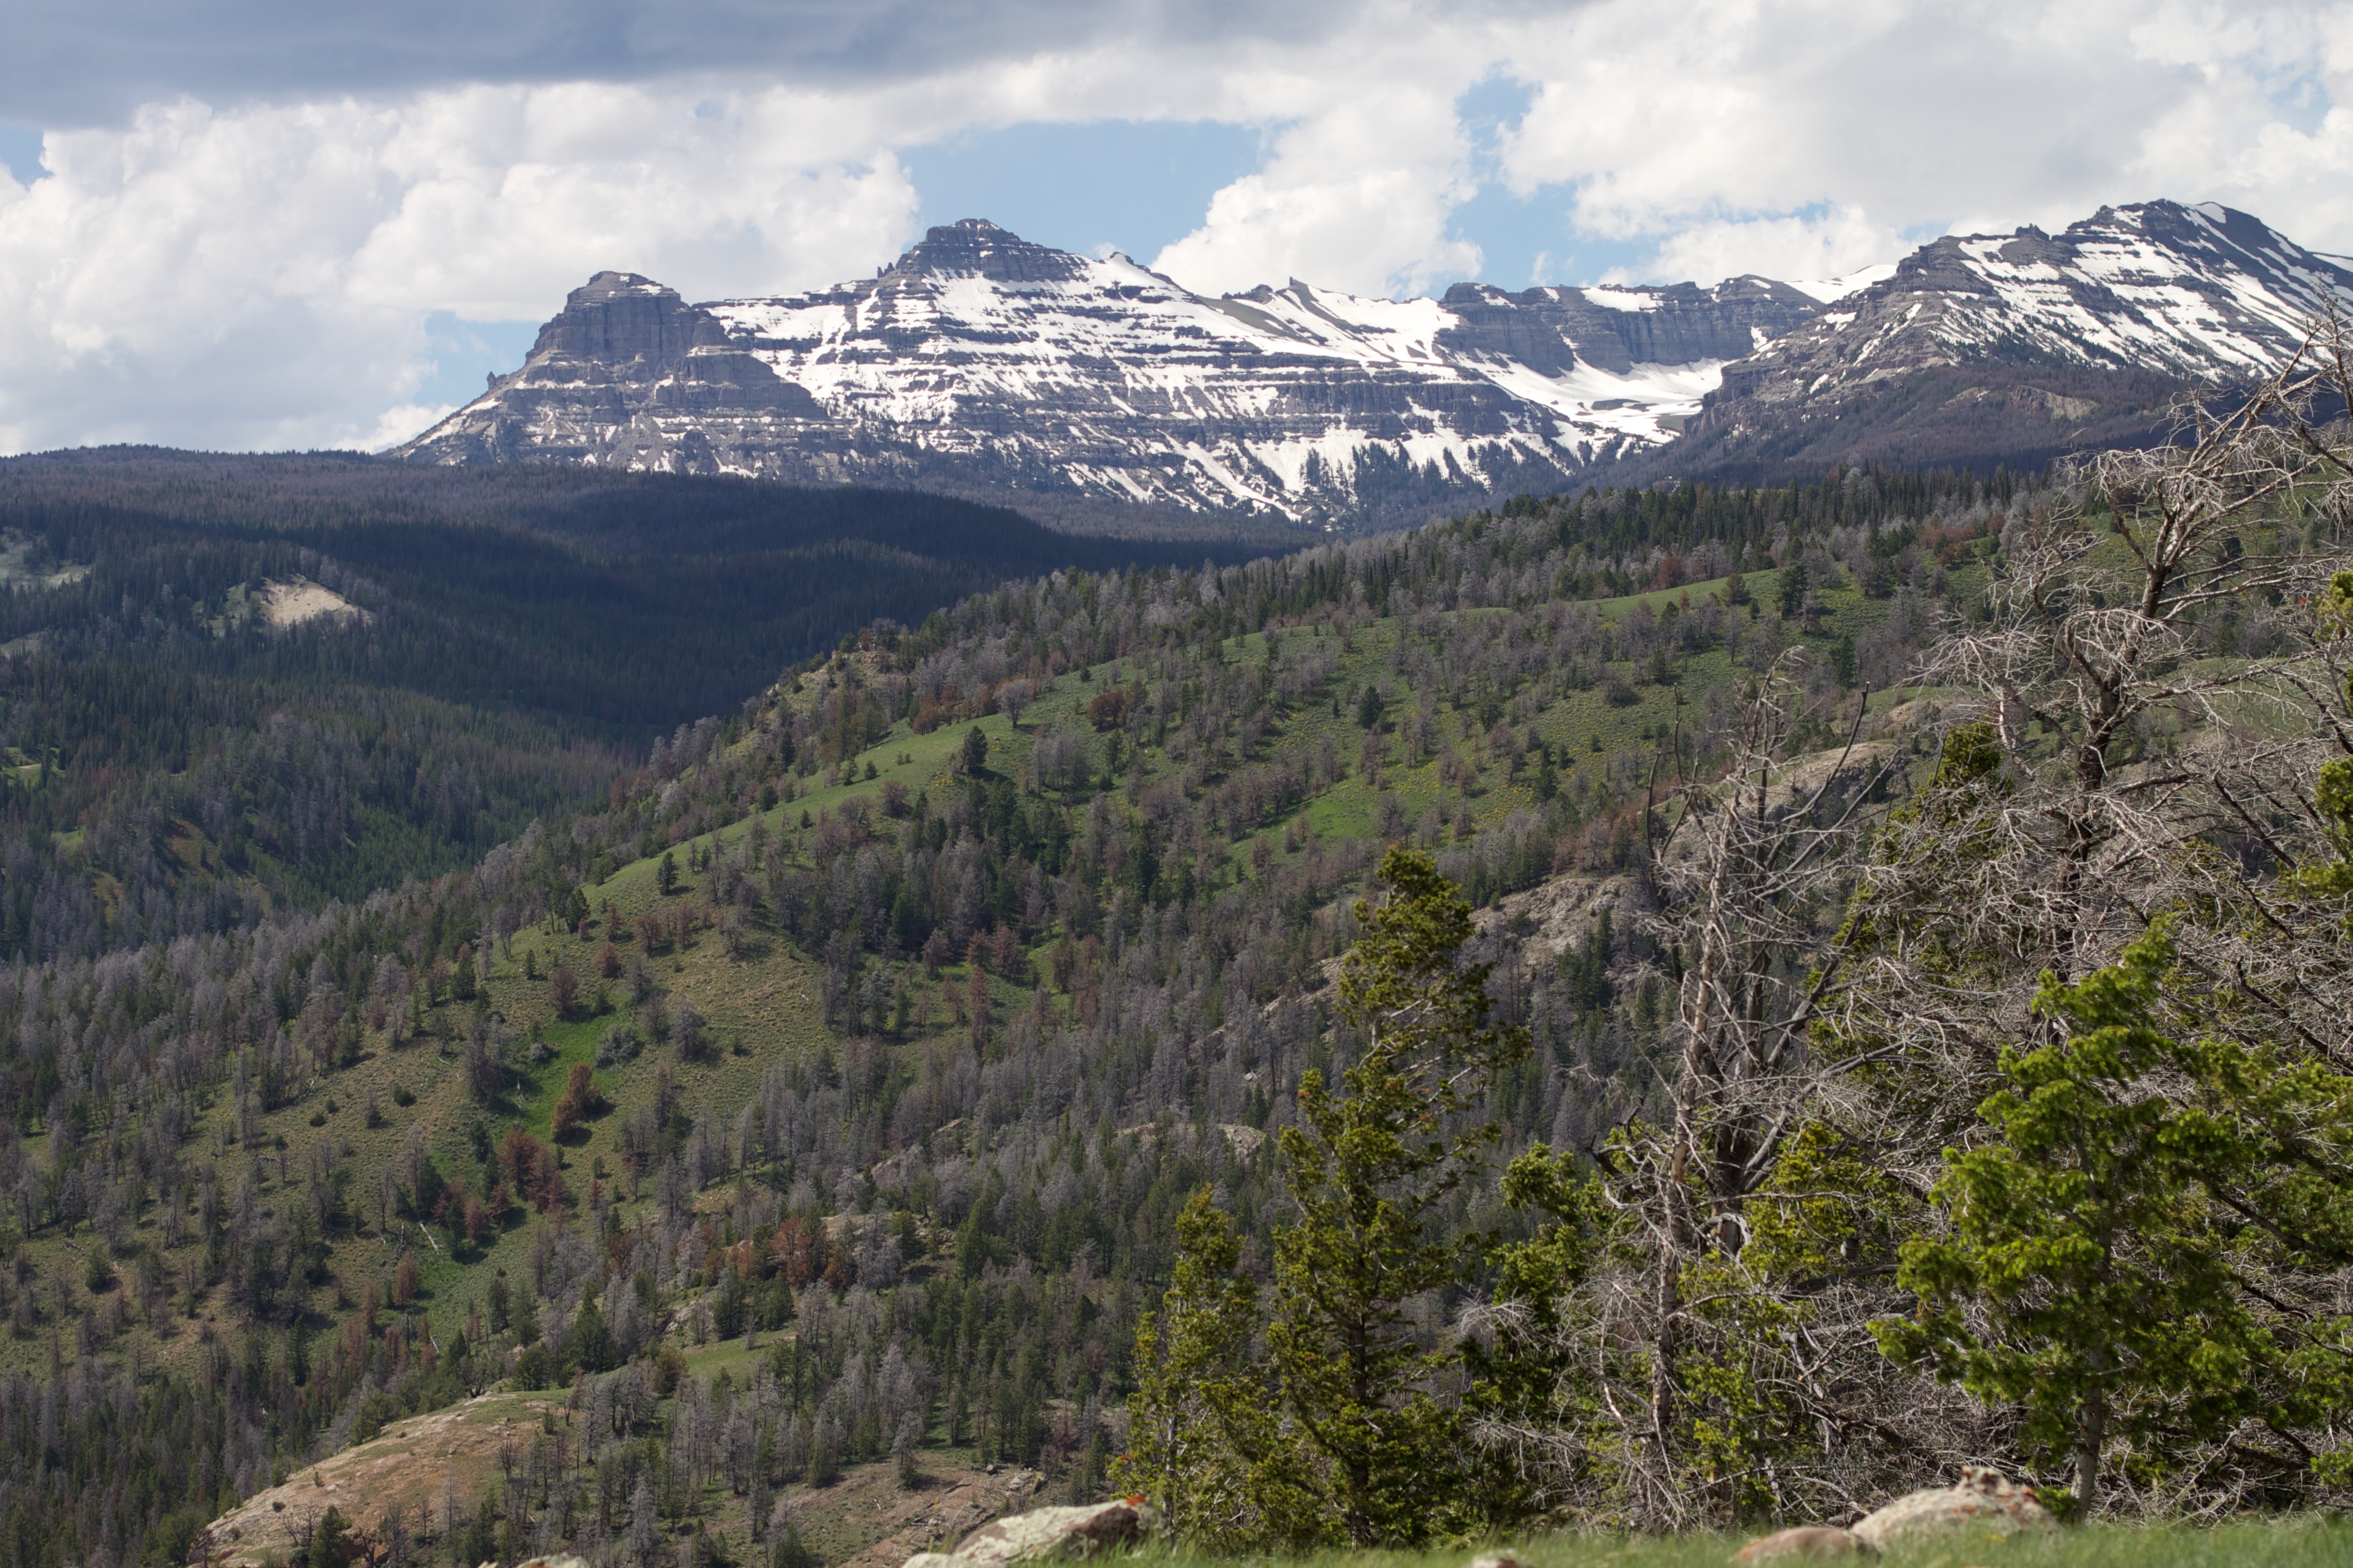
tree, forest, wilderness, walking, mountain, hiking, trail, meadow, adventure, valley, mountain range, ridge, alps, backpacking, plateau, fell, odyssey, wyoming, ecosystem, landform, mountain pass, geographical feature, mountainous landforms